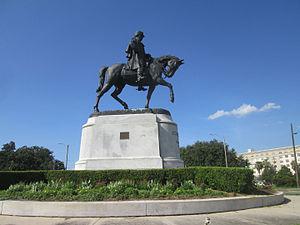
Pierre-Gustave Toutant de Beauregard, ou Pierre Gustave Toutant-Beauregard, est un militaire et homme d'affaires américain qui devient l'un des généraux confédérés durant la guerre de Sécession. Il est né le 28 mai 1818 dans la paroisse de Saint-Bernard et mort le 20 février 1893 à La Nouvelle-Orléans.